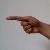
The image shows a hand gesture representing the letter 'G' in Indian Sign Language.